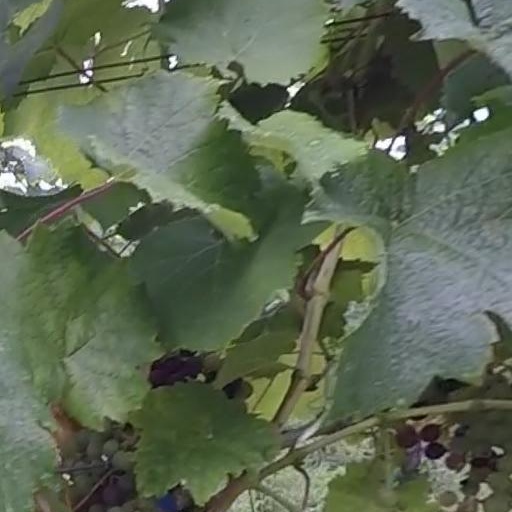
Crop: grape